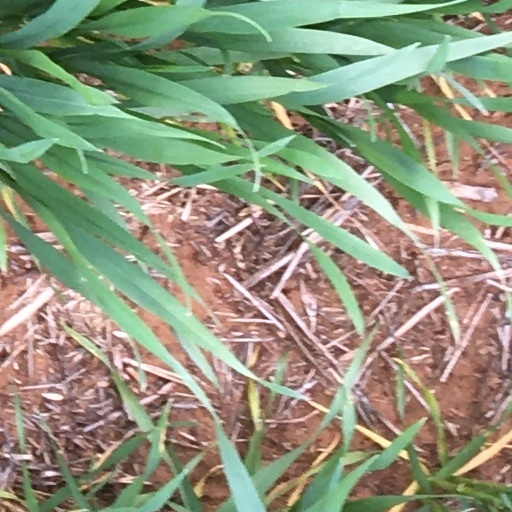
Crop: wheat